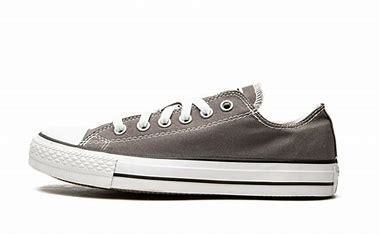
Brand: Converse
Model: All Star Ox